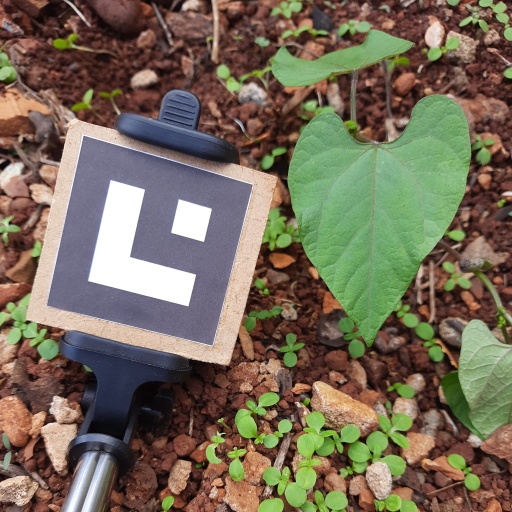
Observations: flat surface, no eating holes, under shade